Haidian Christian Church

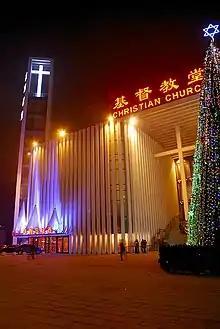
Haidian Christian Church during 2007 Christmas

Haidian Christian Church is a church located in Zhongguancun, Haidian District, Beijing. It is operated by the Three-Self Patriotic Movement, a state-registered Protestant Church in Mainland China.